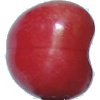
Label: Cherry 2